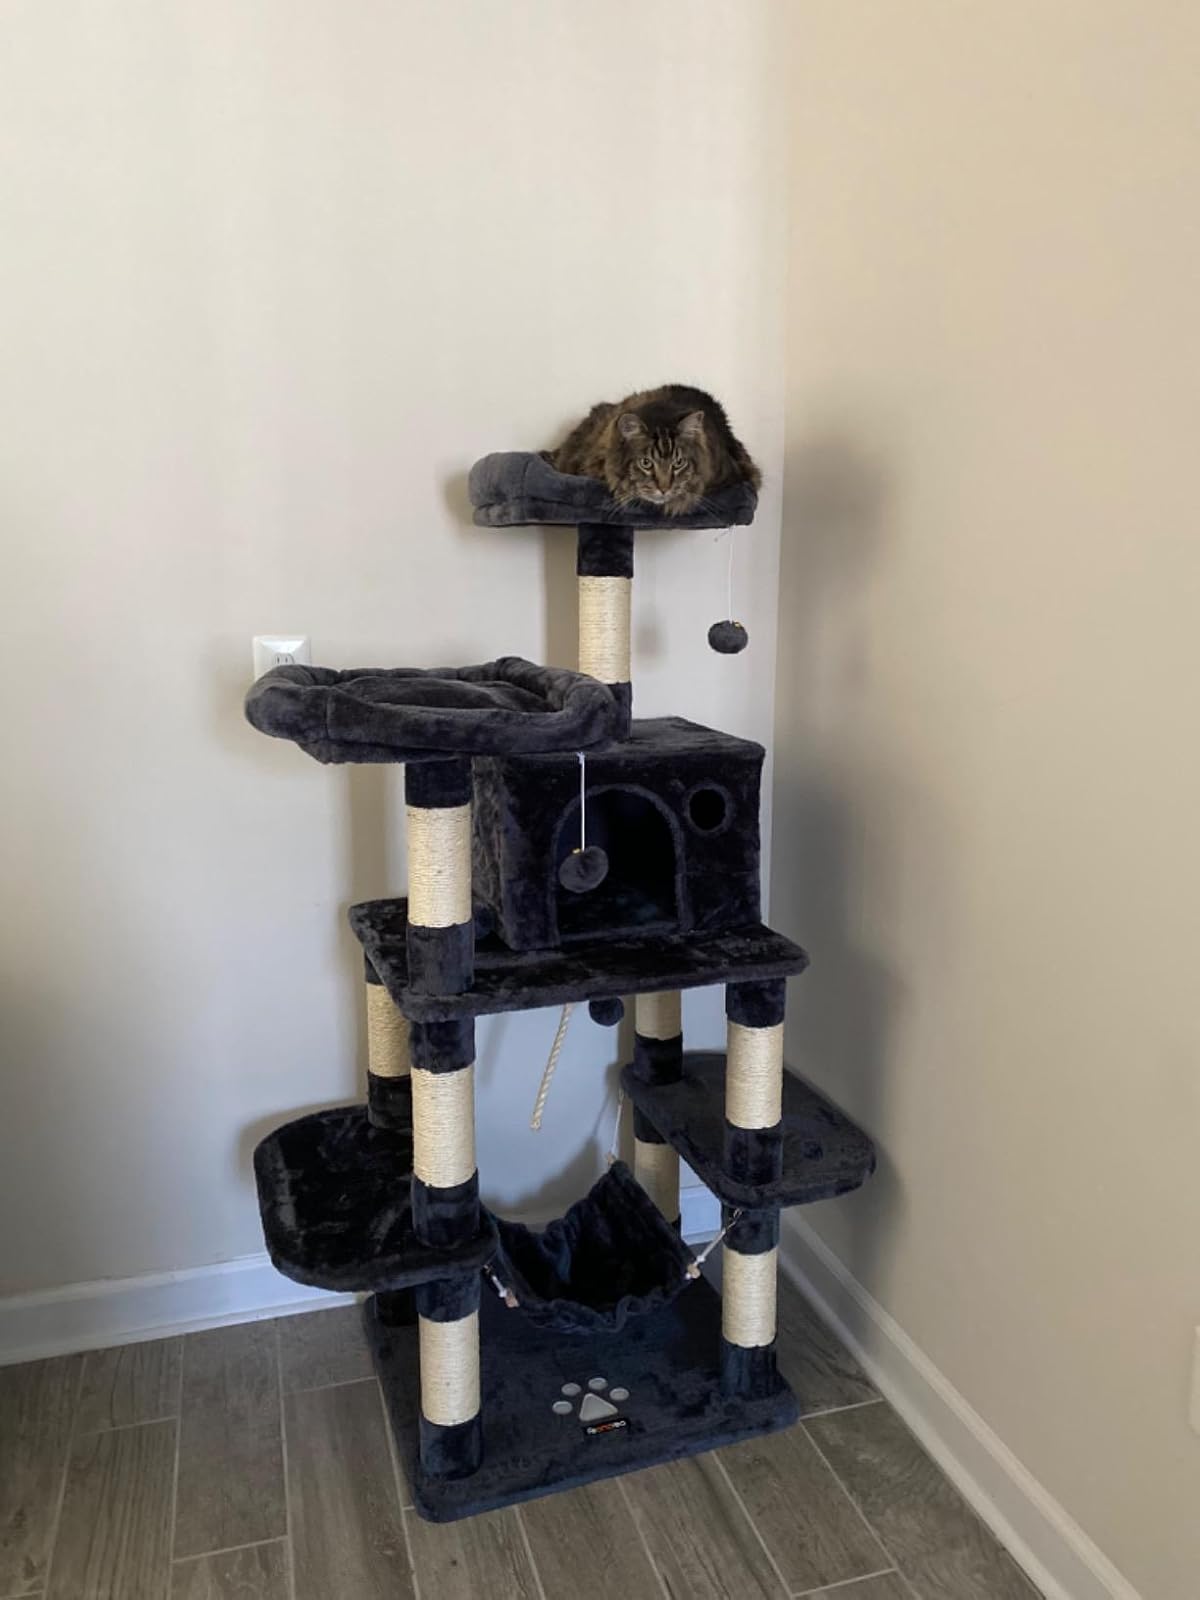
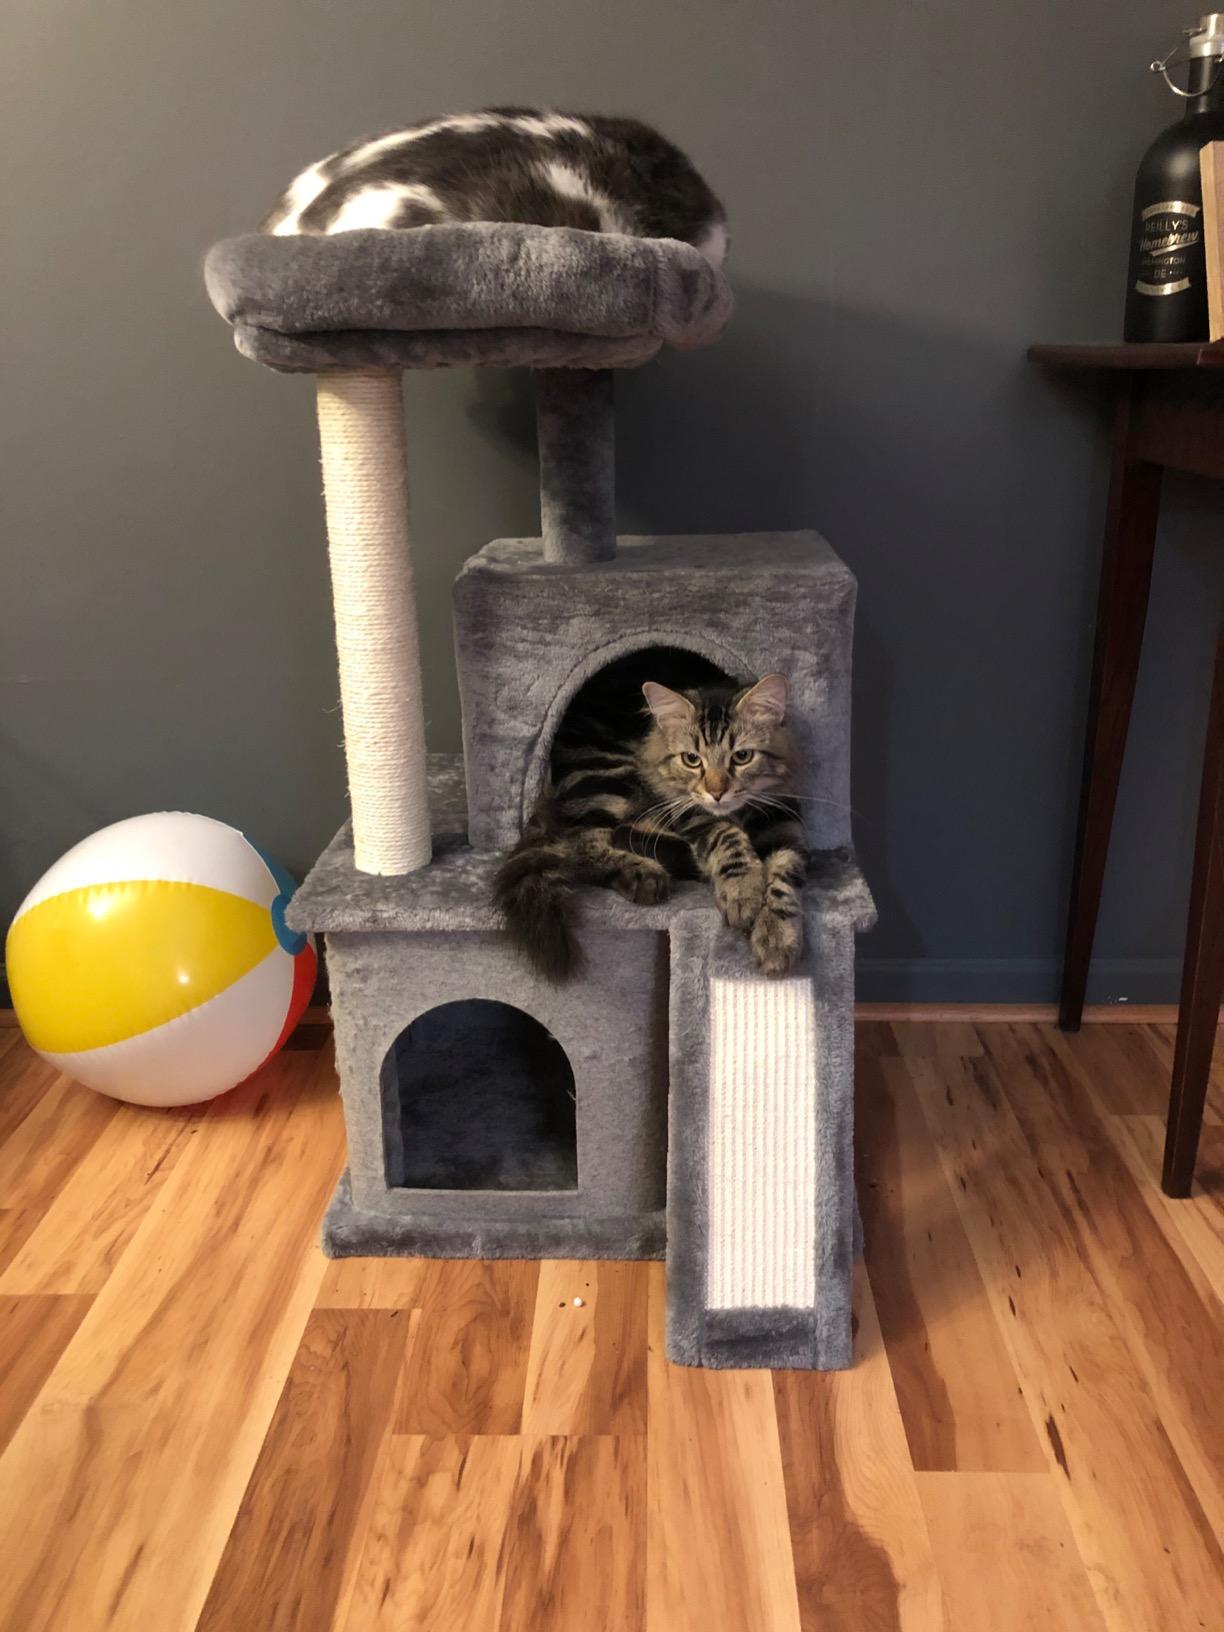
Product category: items_cat tree
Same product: no